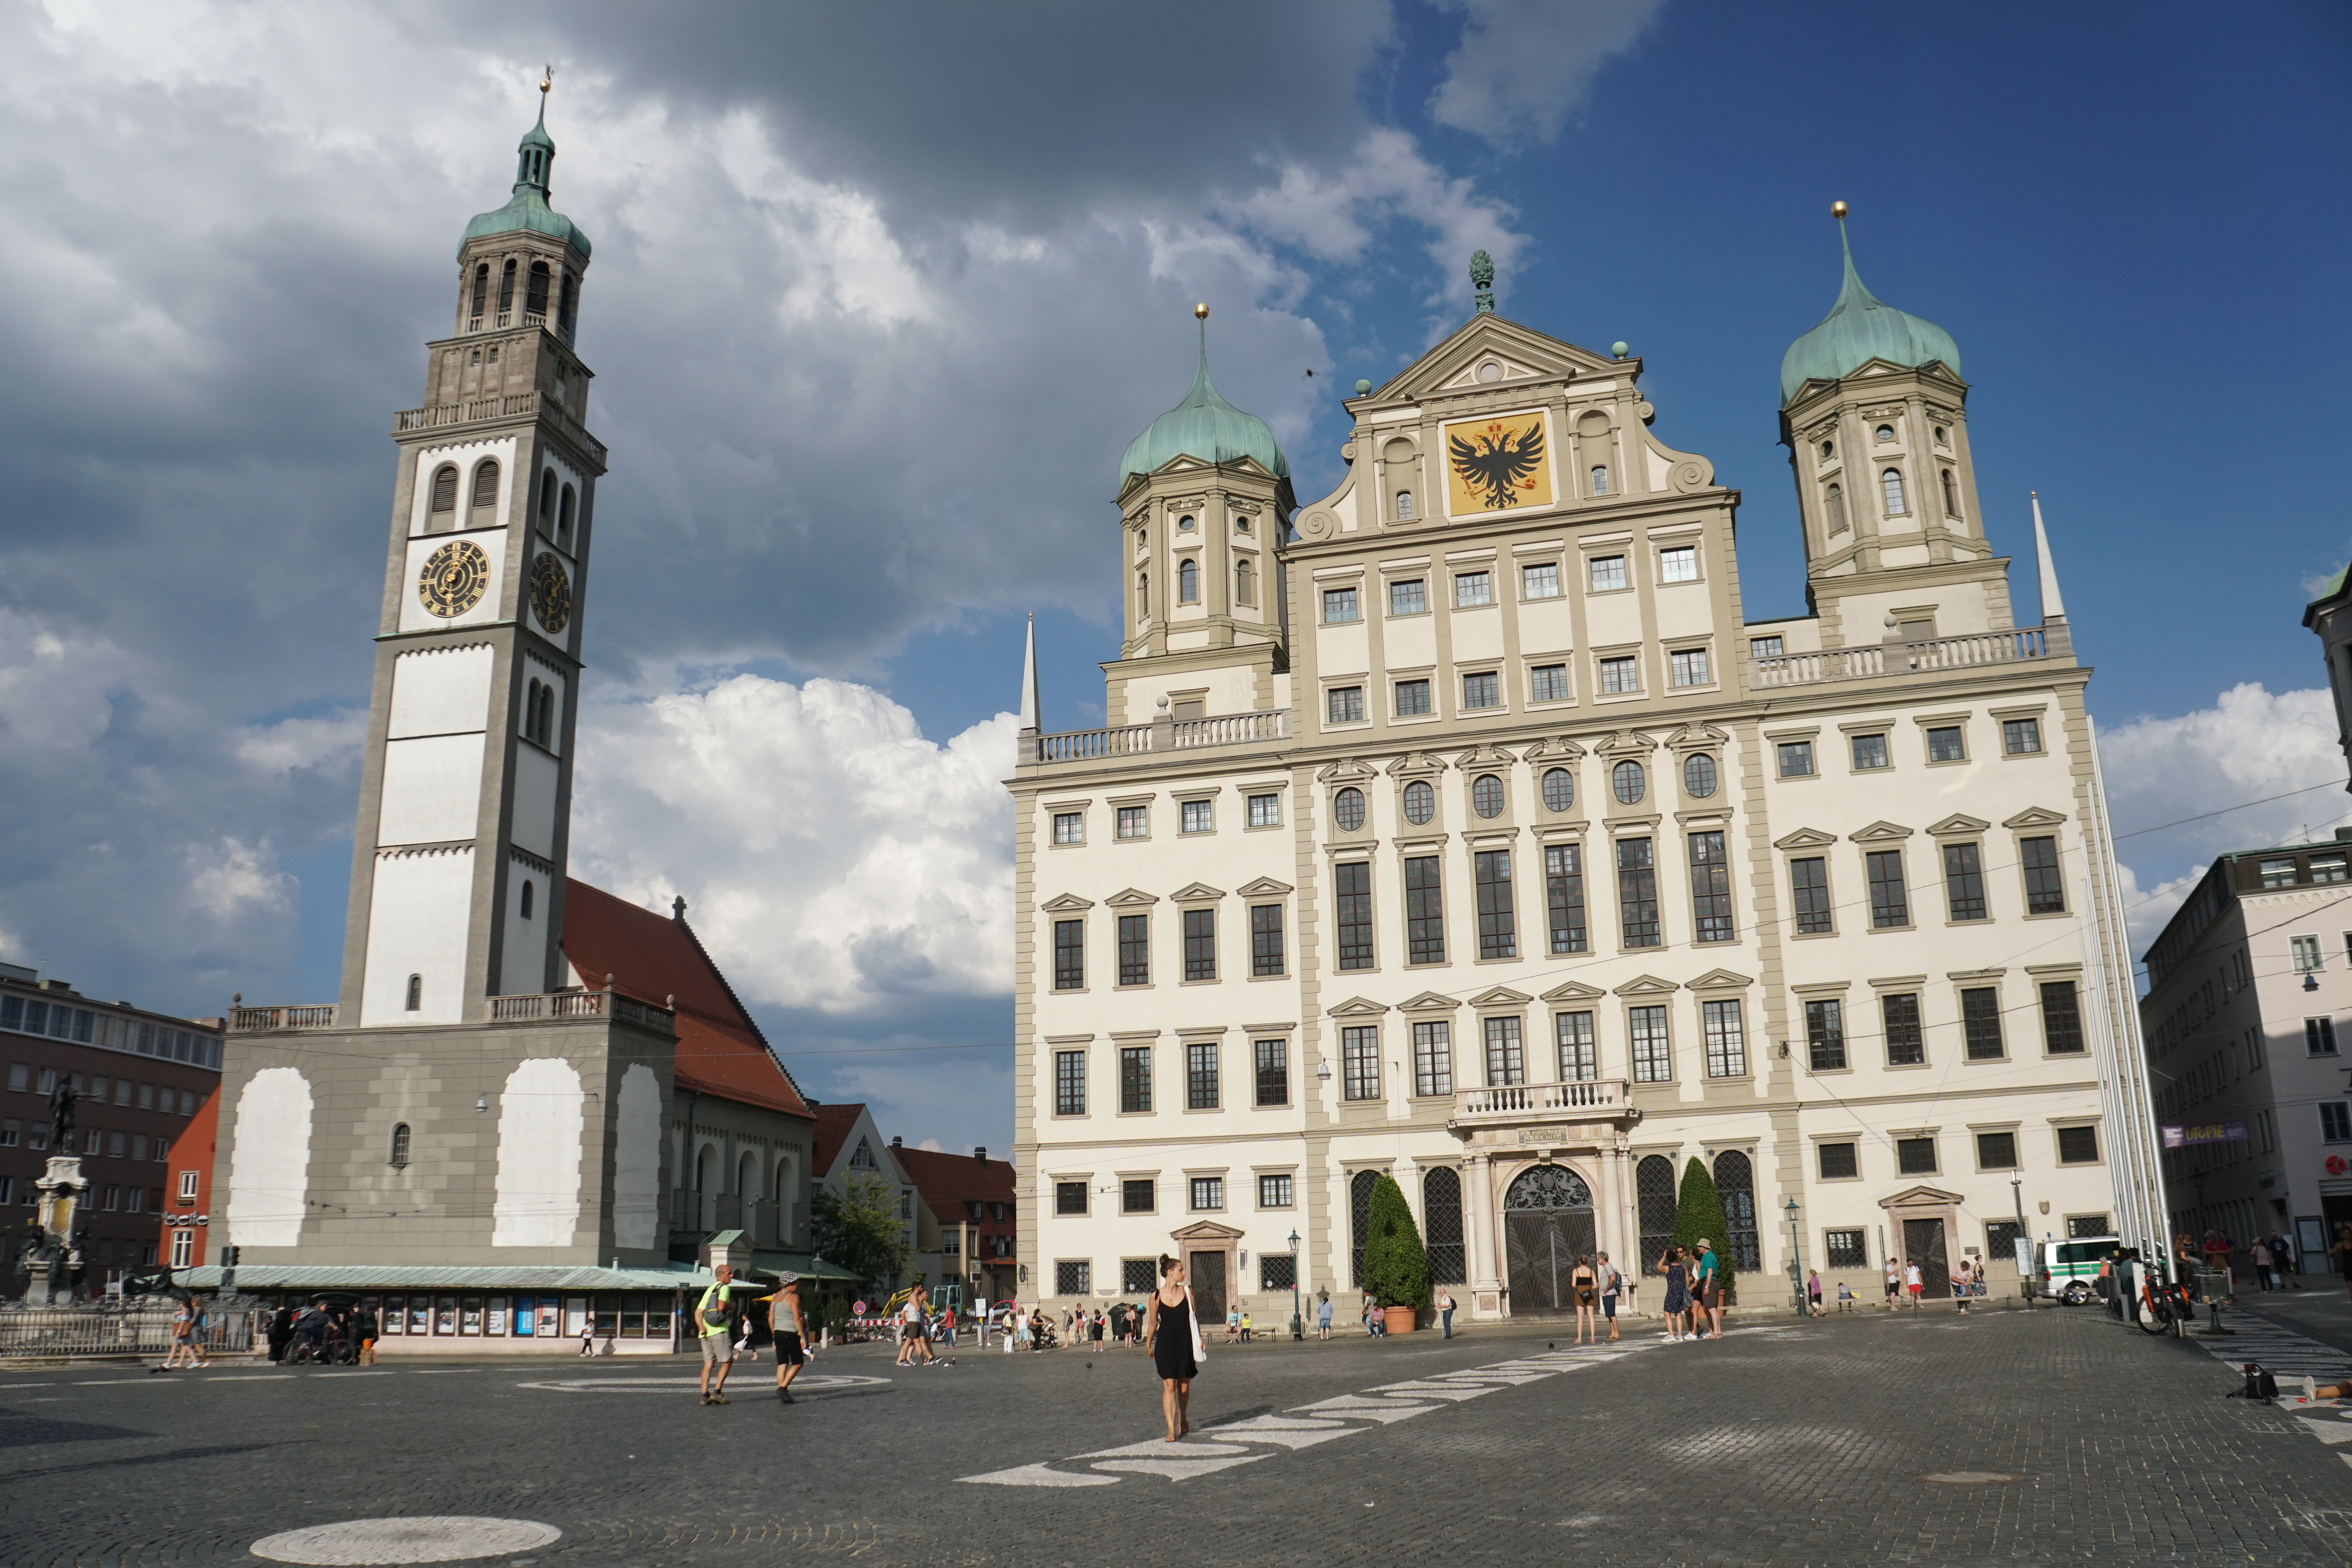
Elias Holl, town hall, augsburg, germany, bavaria, renaissance, architect, historic, summer, tourism, landmark, sky, building, town square, town, metropolitan area, city, medieval architecture, tower, metropolis, classical architecture, plaza, tourist attraction, basilica, steeple, chateau, bell tower, palace, downtown, facade, seat of local government, place of worship, church, cathedral, historic site